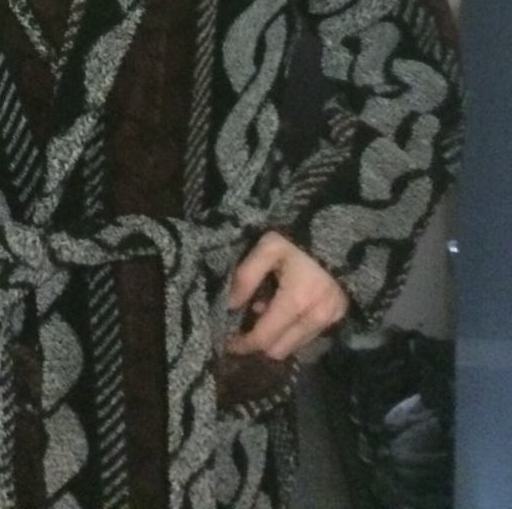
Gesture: no_gesture